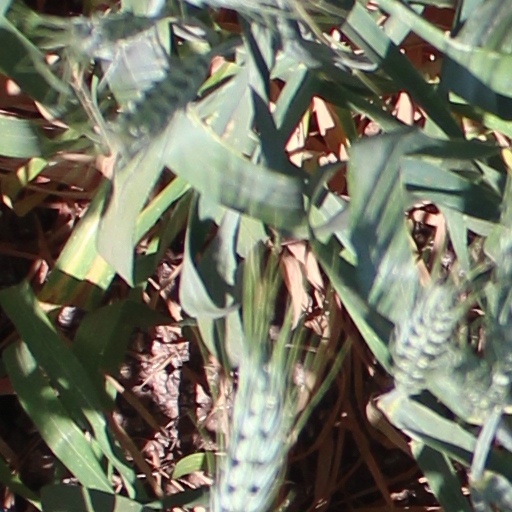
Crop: wheat